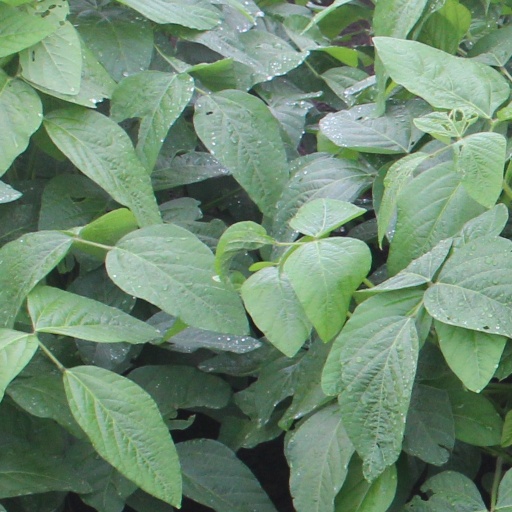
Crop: soybean